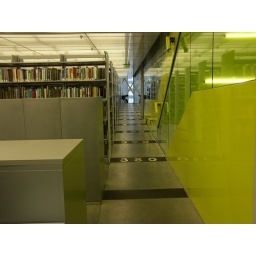
typical book floor in stack &amp;quot;spiral&amp;quot;